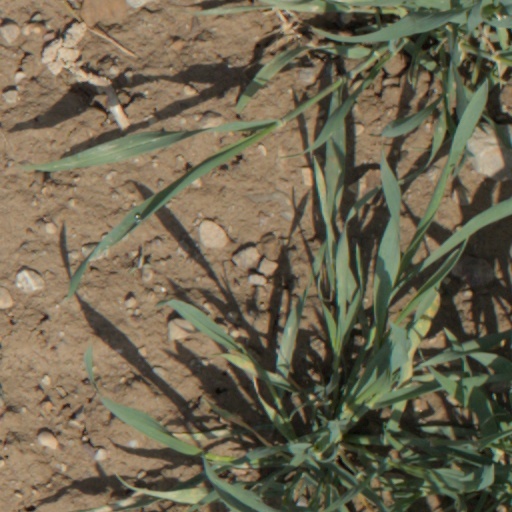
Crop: wheat